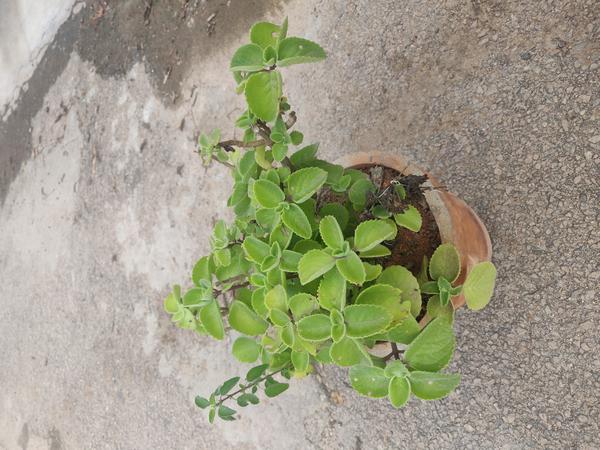
Plant: Doddapatre